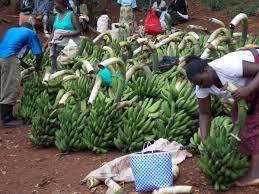
Kuna mgomba za ndizi au mikono au ndizi ambao rangi lake ni rangi la kijani ambao umekatwa, ikiwa kuna wamama na watu wengine ambao wanakata,  ili hasa wapeleke sokoni waweke magunia.